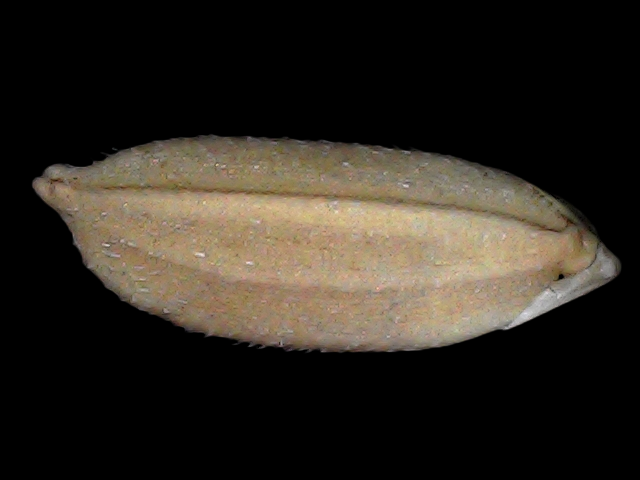
Rice variety: Br22